Penn State women's ice hockey club

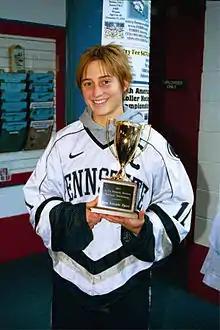
Andrea Lavelle with her trophy for winning most valuable player at the 2002 ACHA National Tournament

Penn State's first women's hockey team – called the "Lady Icers" – began play in the 1996–97 season, after students Ellen Bradley and Kathy Beckford recruited players from around campus and Vinnie Scalamogna, the assistant manager of the Penn State Ice Pavilion (then the university's sole ice facility), as coach. The Lady Icers' first game, a 5–4 win over the Susquehanna Rockettes (an adult club team), took place on February 1, 1997.